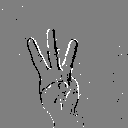
ASL letter: w